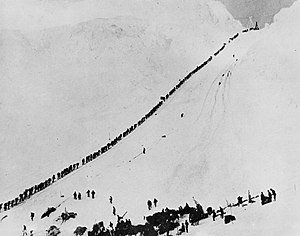
Guldfeber
Guldgravere under passage af Chilkoot på vej til Klondike
Guldfeber er et udtryk, der dækker de hektiske aktiviteter omkring søgning efter guld, som især meddelelser om nye guldfund har givet anledning til. I Canada og USA var der adskillige tilfælde af guldfeber i det 19. århundrede, først i Appalacherne, senere i Sierra Nevada og andre dele af British Columbia og i Rocky Mountains. Tilsvarende tilfælde af guldfeber kendes fra samme århundrede i Australien, på New Zealand og i Sydafrika.